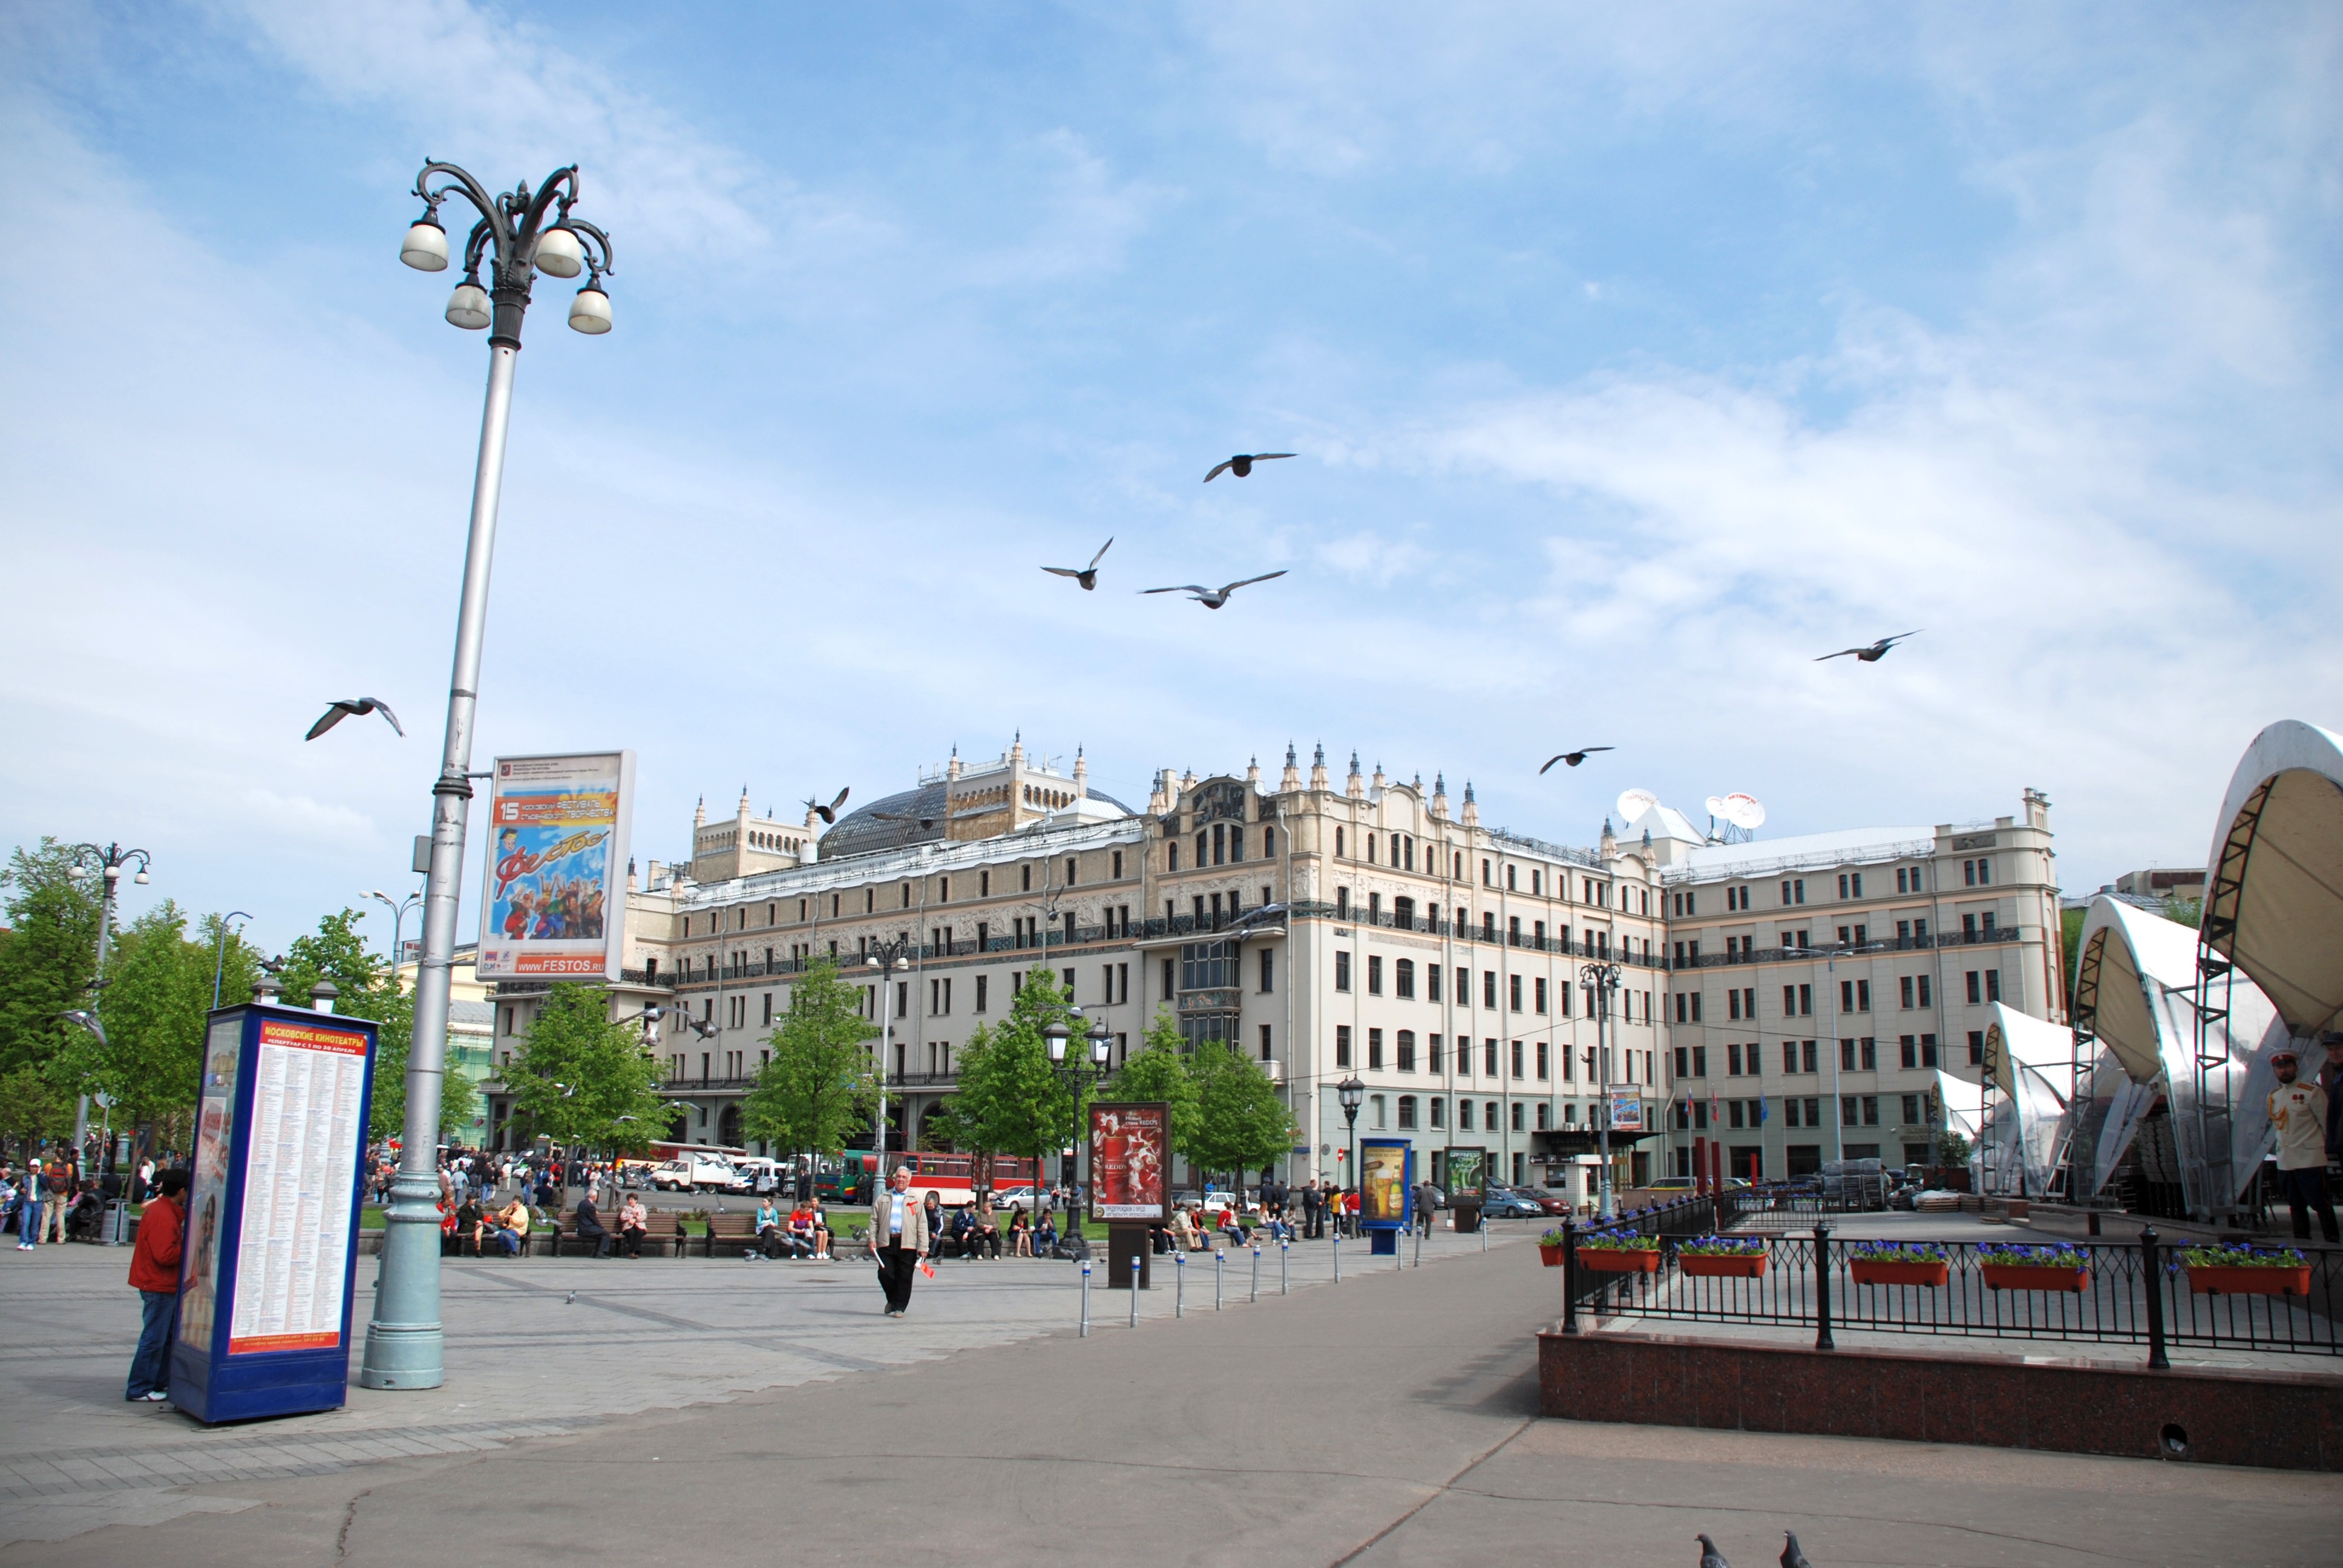
pedestrian, boardwalk, road, street, town, city, walkway, cityscape, downtown, transport, plaza, nikon, lighting, public transport, infrastructure, town square, moscow, russia, d80, cityscapes, moskau, nikond80, moscou, neighbourhood, urban area, human settlement